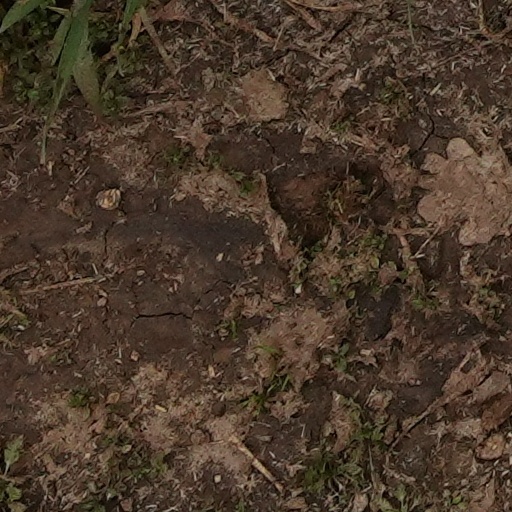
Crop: wheat